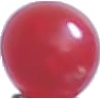
Label: Redcurrant 1